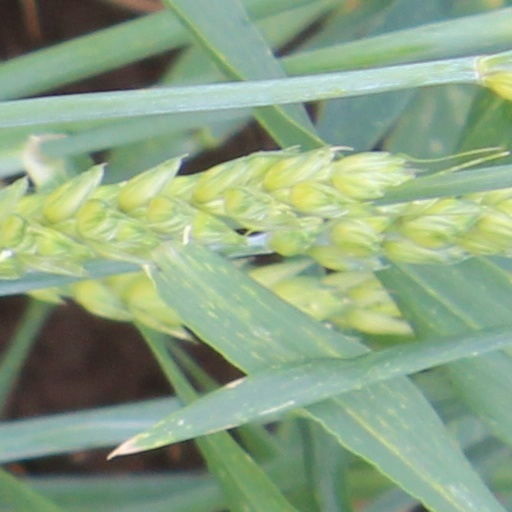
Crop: wheat